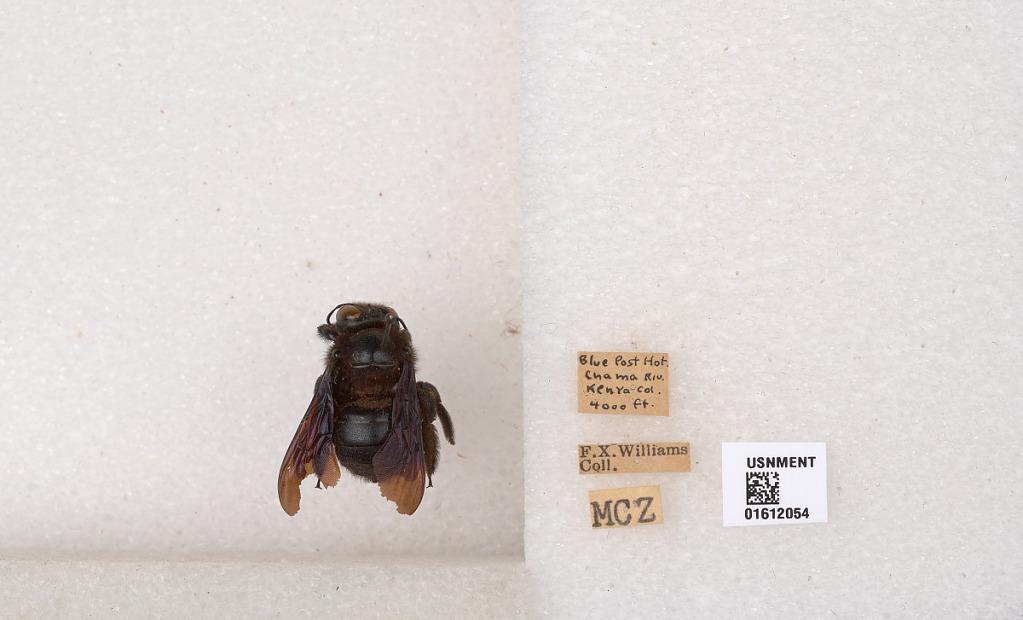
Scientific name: Xylocopa
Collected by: Weyrauch
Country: Kenya
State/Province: Lamu
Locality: Blue Post Hot., Chama Riv.